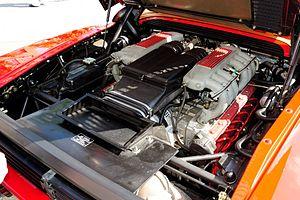
La Ferrari Testarossa est une voiture de sport du constructeur automobile italien Ferrari. Présentée au Mondial de l'automobile de Paris en 1984, et produite à 7177 exemplaires jusqu'en 1996, elle est l'avant-dernière création du Commendatore Enzo Ferrari avant la Ferrari F40 de 1987.